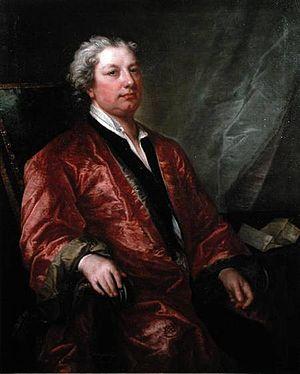
Charles Jervas, parfois orthographié Jarvis, est un portraitiste irlandais et britannique, un traducteur et un collectionneur d'art. Il devint le peintre officiel du roi George Iᵉʳ de Grande-Bretagne.